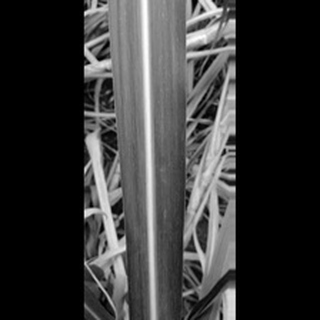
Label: sugarcane_mosaic